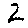
Label: 2